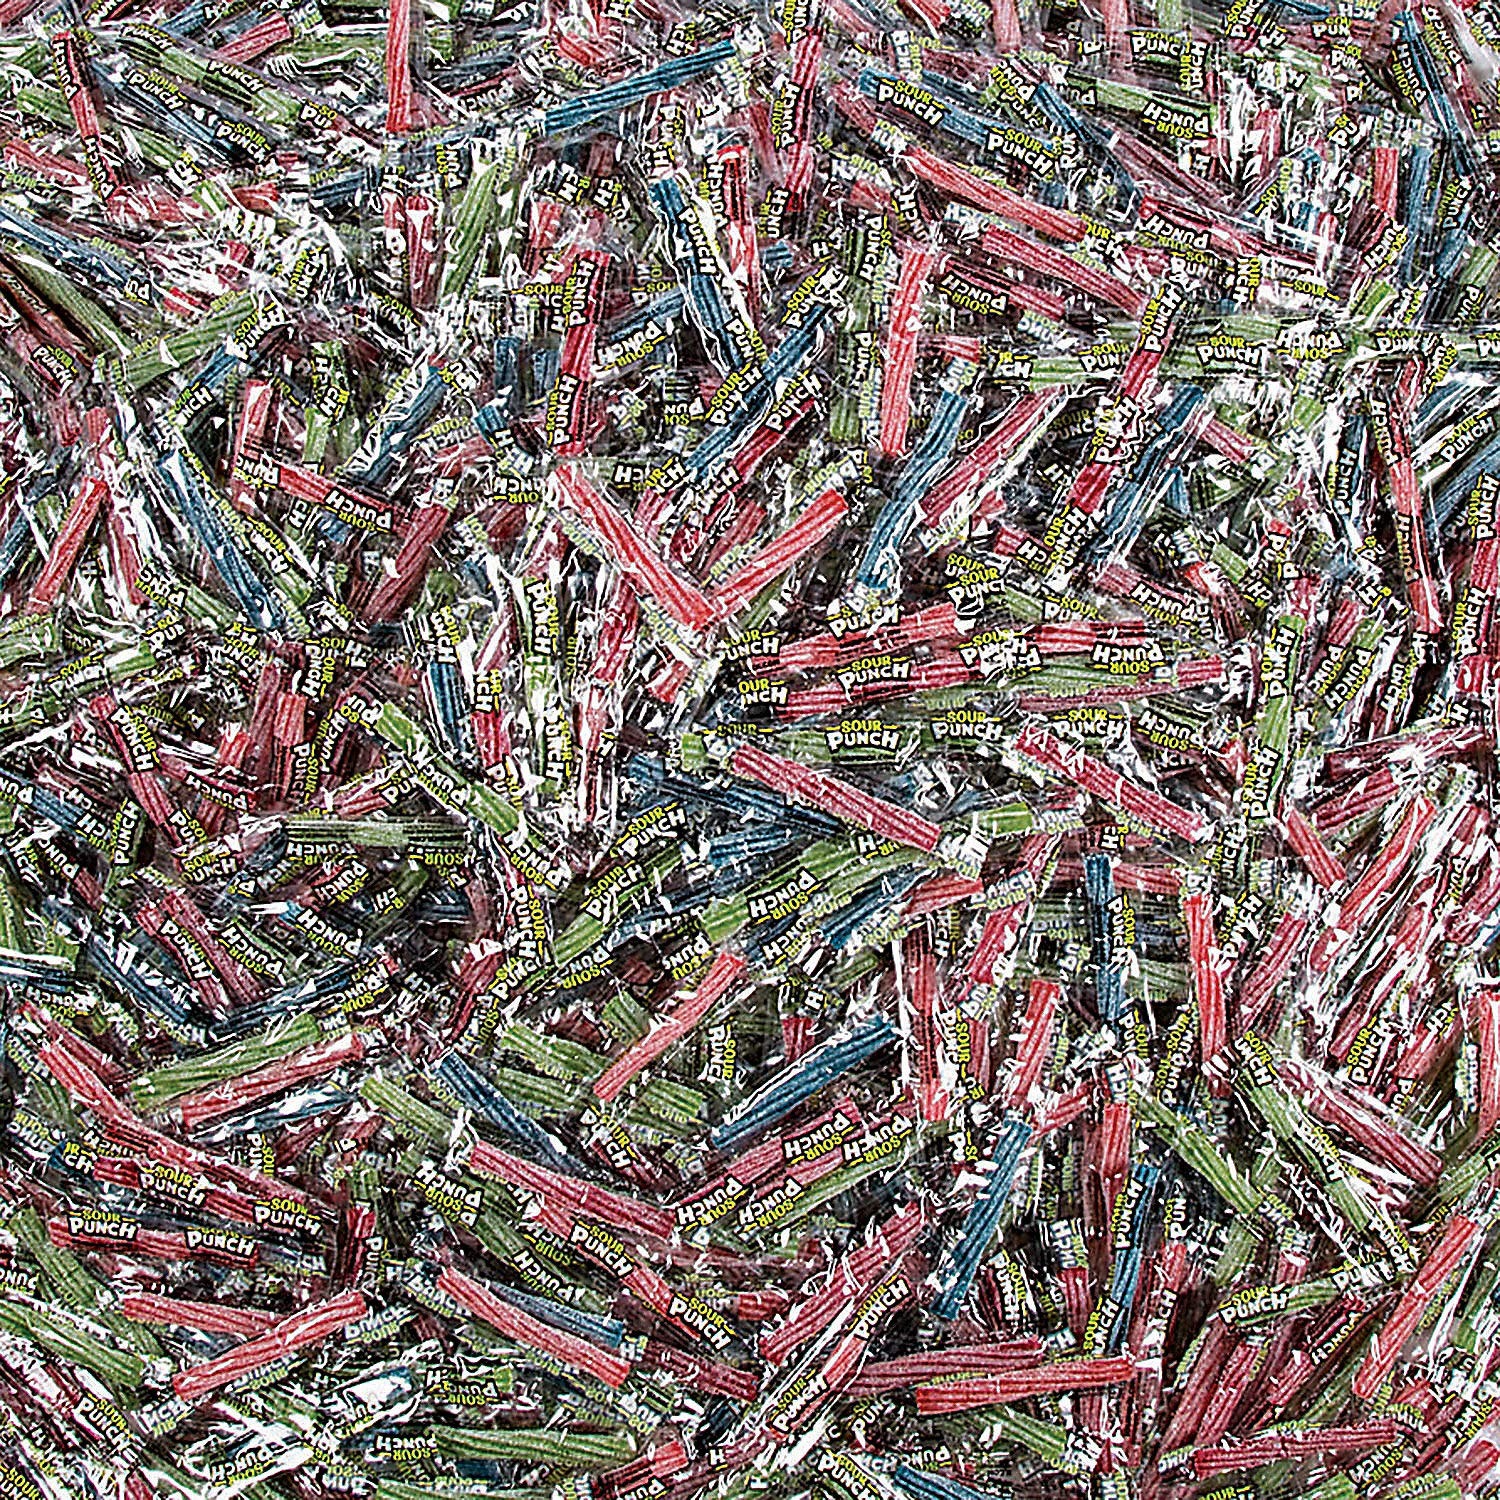
Item Name: Bulk Sour Punch Licorice Twists Candy (1800 Pieces - 25 Lbs) Bulk Parade Halloween and Pinata Candy
Bullet Point: Load up on these sour licorice twists that really pack a punch! A great addition to your bulk candy supplies, these twists will definitely have kids of all ages (and adults with a sweet tooth) clamoring to satisfy their sweet (and sour!) teeth. Stock up for your carnival, festival or other large event with this bulk candy assortment. Strawberry, blue raspberry, green apple and cherry flavors. Individually wrapped. (1800 pcs. per unit) Total wt., 25 lbs. Dairy-free. Kosher. Nut-free.
Product Description: Load up on these sour licorice twists that really pack a punch! A great addition to your bulk candy supplies, these twists will definitely have kids of all ages (and adults with a sweet tooth) clamoring to satisfy their sweet (and sour!) teeth. Stock up for your carnival, festival or other large event with this bulk candy assortment. Strawberry, blue raspberry, green apple and cherry flavors. Individually wrapped. (1800 pcs. per unit) Total wt., 25 lbs. Dairy-free. Kosher. Nut-free.
Value: 1800.0
Unit: Count

Price: 173.24